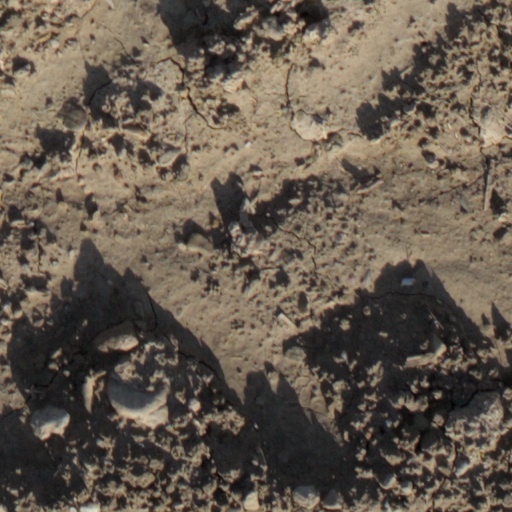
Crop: wheat